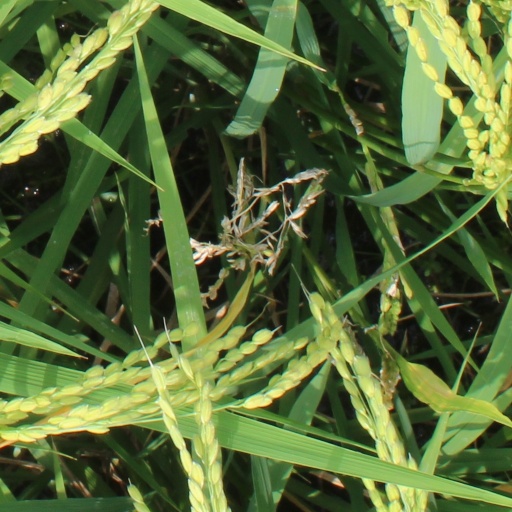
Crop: rice